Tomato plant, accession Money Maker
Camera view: vertical (180 deg); turntable rotation: 330 degrees
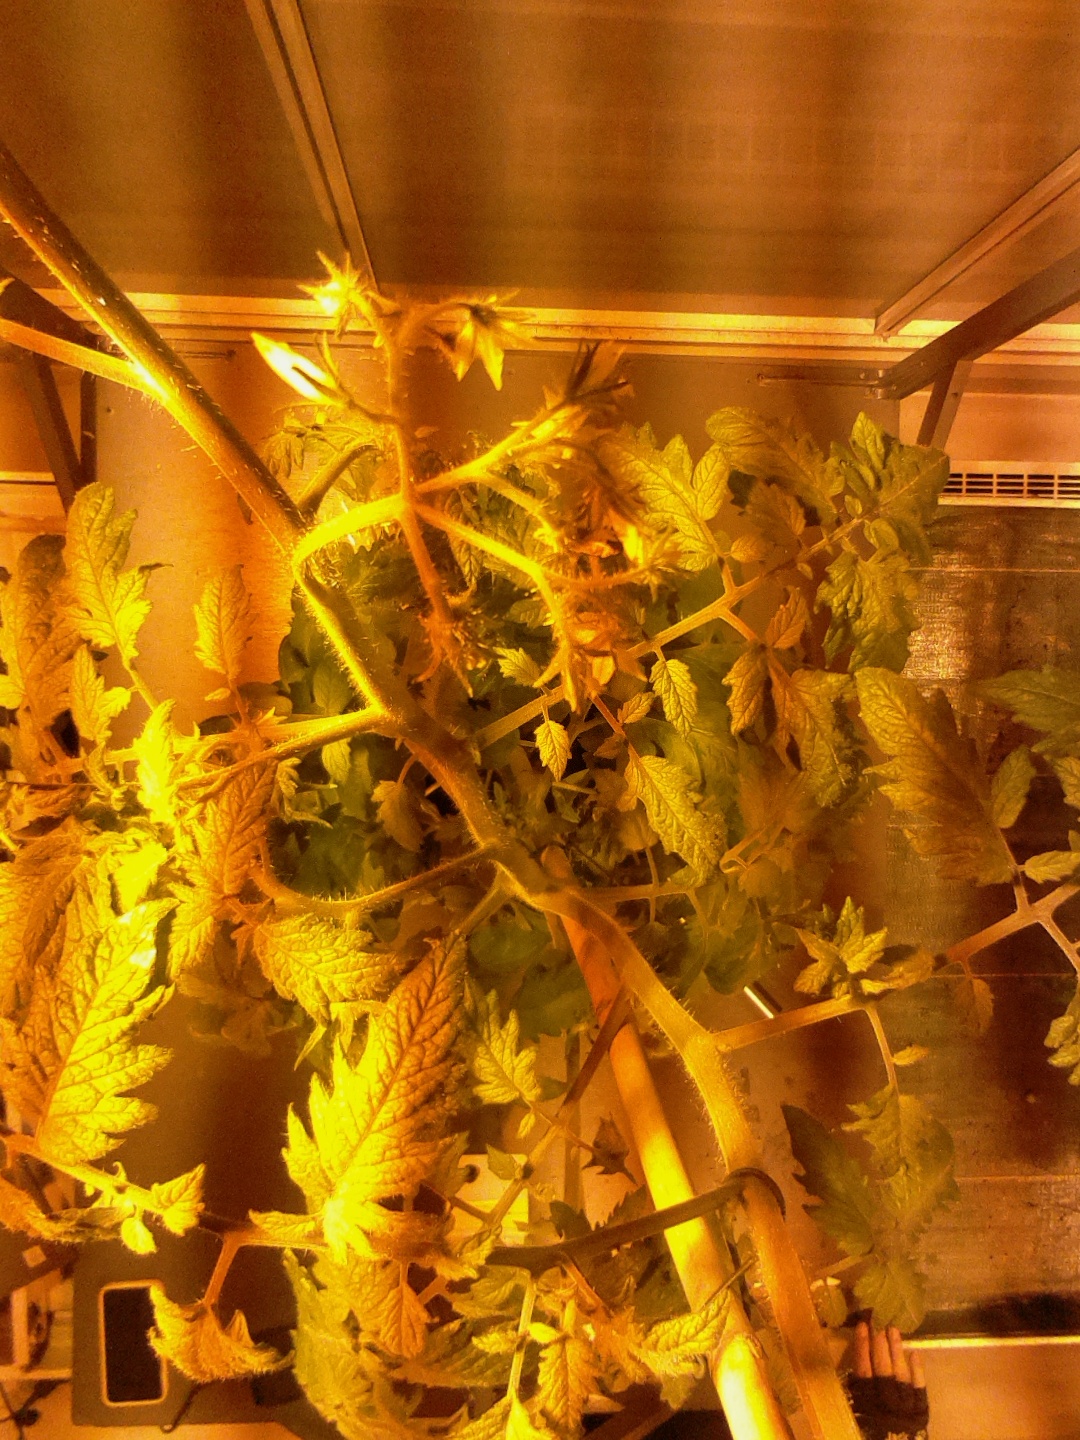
BBCH growth stage 72: 20%-30% of final fruit size